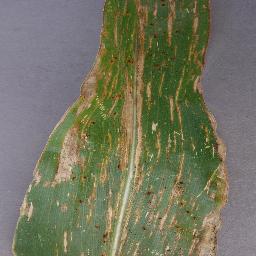
Label: Corn___Cercospora_leaf_spot Gray_leaf_spot